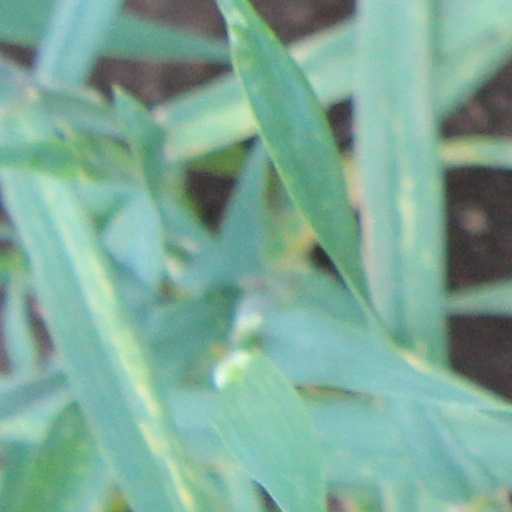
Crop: wheat